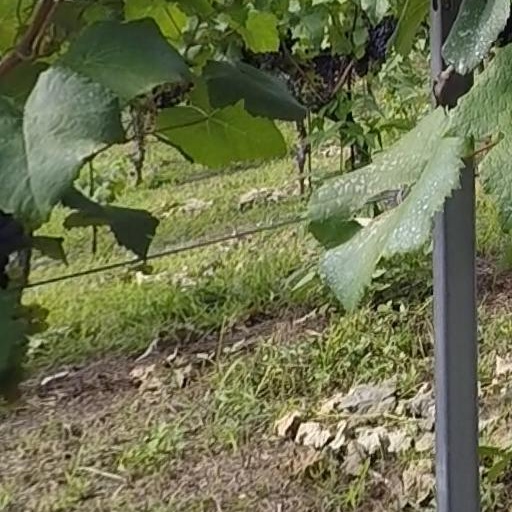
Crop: grape